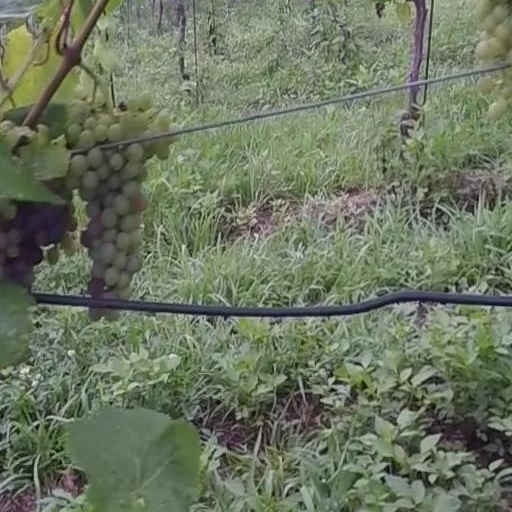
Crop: grape